Aerophile

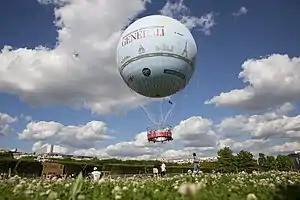
Ballon Generali taking off

Aerophile SAS is a French company specialized in building and operating tethered helium balloons. Formed in 1993 the tethered gas balloons operate as tourist attractions around the world. The company has sold more than 60 balloons in 30 countries.